History of St Helens, Merseyside

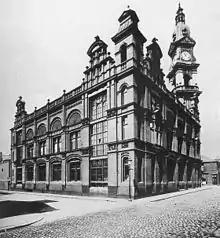
Beecham's Clock Tower built in 1877.

The foundation of these new ventures owed much to industrialists from outside the town, the length and breadth of the country. Firstly the development of the James Watt's stationery steam engine in the 1770s was a significant factor. Collieries would now be able to pump water from greater depths and shafts could be driven to find even deeper coal seams. At the same time the use of machinery for cotton mills such as the spinning mule and later still the forges with the invention of the steam hammer increased the demand exponentially for coal.